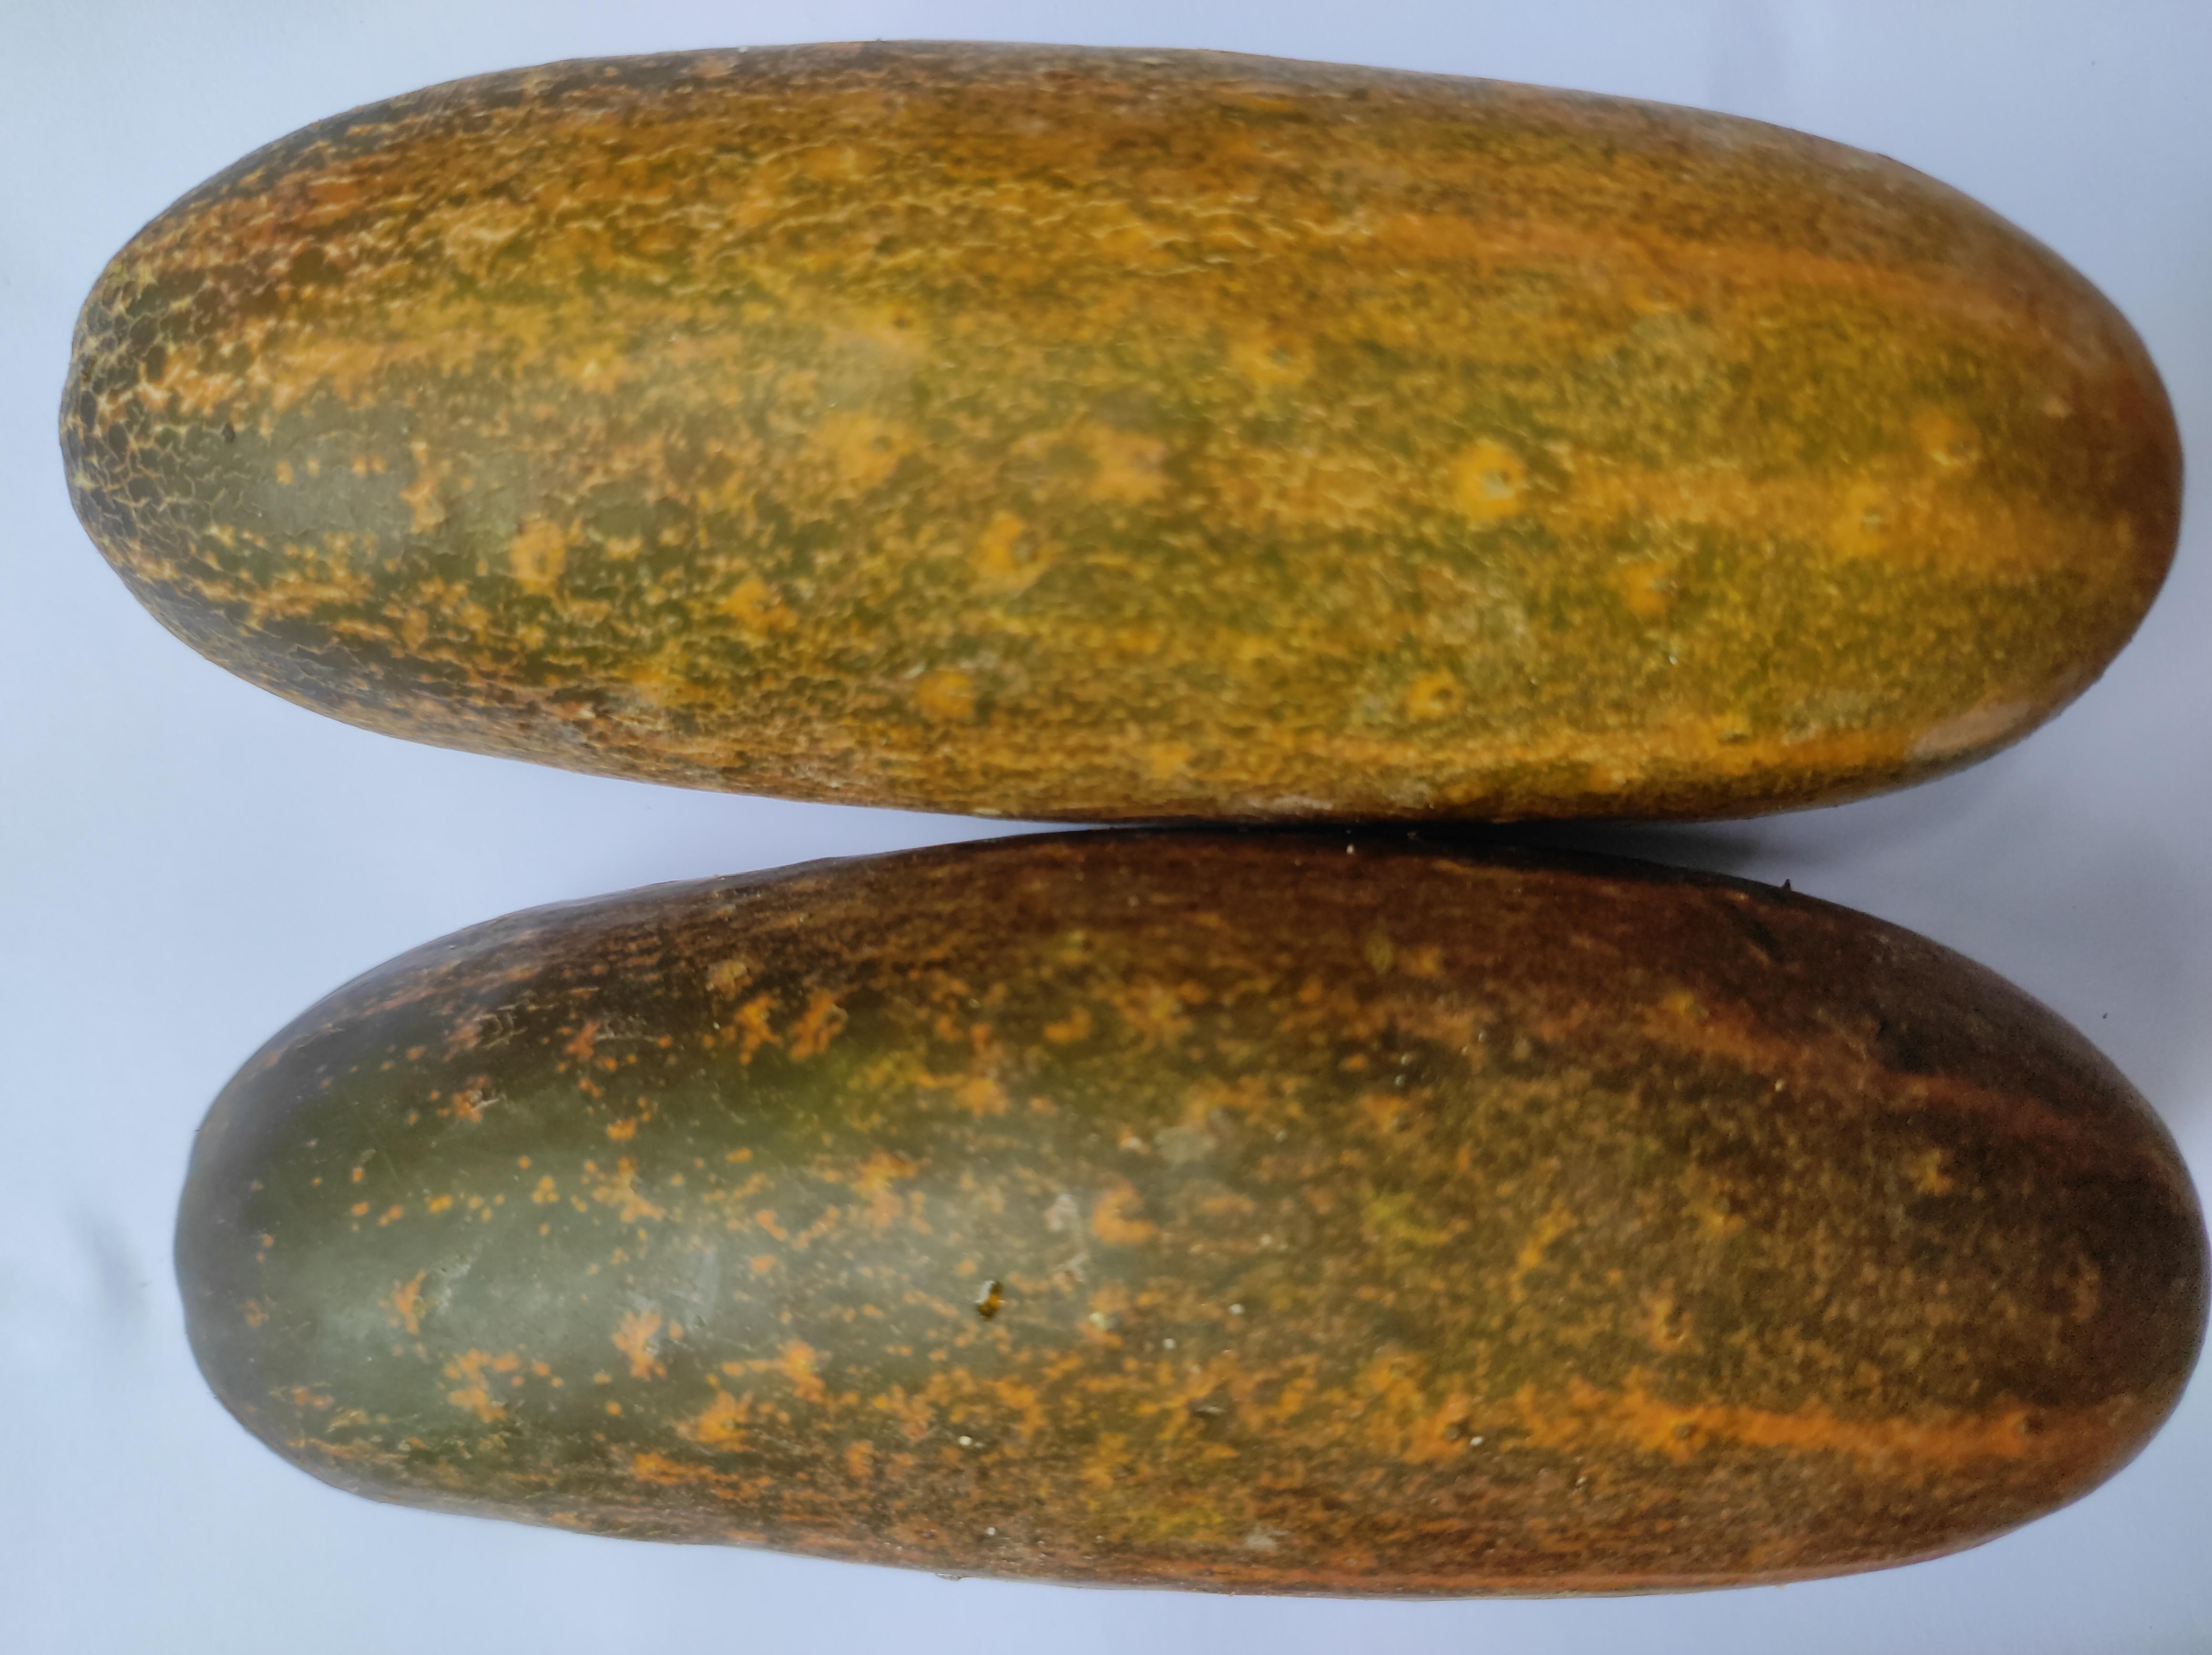
Label: Cucumber